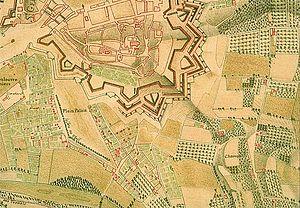
Détail d'un plan de Micheli du Crest montrant la Plaine de Plainpalais, 1730
La plaine de Plainpalais est une grande esplanade de 78 135 mètres carrés située au cœur de la ville de Genève en Suisse.
Michée Chauderon est la dernière femme exécutée à Genève pour sorcellerie, le 6 avril 1652. Son cas est emblématique de celui de femmes accusées de sorcellerie, et le déroulement de son procès manifeste, selon Michel Porret, un basculement dans la façon dont on envisage en Occident le rapport à la sorcellerie et plus largement à l'interaction entre les figures du mal et les vivants.
Jacques-Barthélemy Micheli du Crest, né le 28 septembre 1690 à Genève et mort le 29 mars 1766 à Zofingue, est un physicien, cartographe, géodésien et homme politique genevois.